Foreign relations of the Philippines

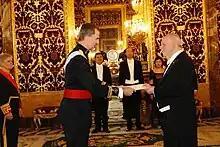
Filipino Ambassador Philippe Jones Lhuillier, presents his Credentials to King Felipe VI of Spain at the Royal Palace of Madrid.

The Philippines is in tension with rival international claimants to various land and water territories in the South China Sea. The Philippines is currently in dispute with the People's Republic of China over the Camago and Malampaya gas fields. The two countries are also in dispute over the Scarborough Shoal. Additionally, the Philippines has a disputed claim over the Spratly Islands.